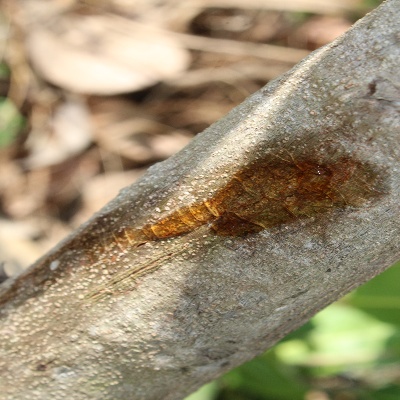
Crop: Cashew
Condition: gumosis